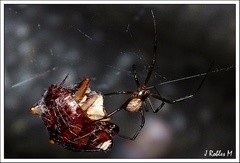
Species: Lactrodectus_hesperus